Answer in natural language. Is Television to the left of black colour dog bed? Choose between the following options: no or yes
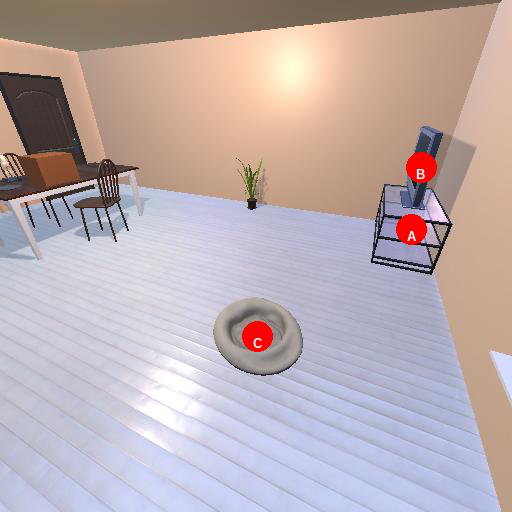
<answer>no</answer>